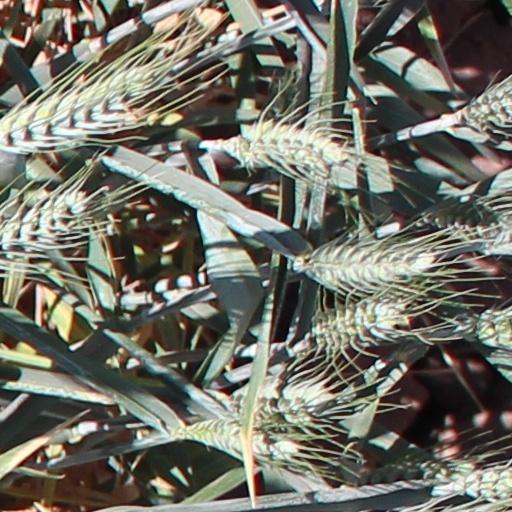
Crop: wheat